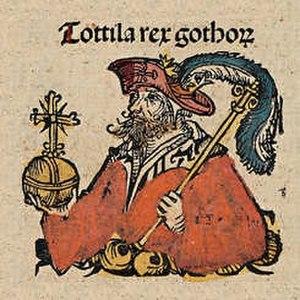
La guerre des Goths est un conflit qui opposa les Byzantins et les Ostrogoths en Italie entre 535 et 553. Cette guerre intervient à la suite de la décision de Justinien Iᵉʳ en 535 de reconquérir les provinces romaines occidentales perdues à la fin du siècle précédent lors de leur conquête par les Hérules d'Odoacre puis les Ostrogoths de Théodoric le Grand.
Totila ou Baduila, dit l'« Immortel » est un roi ostrogoth d'Italie de 541 à 552.